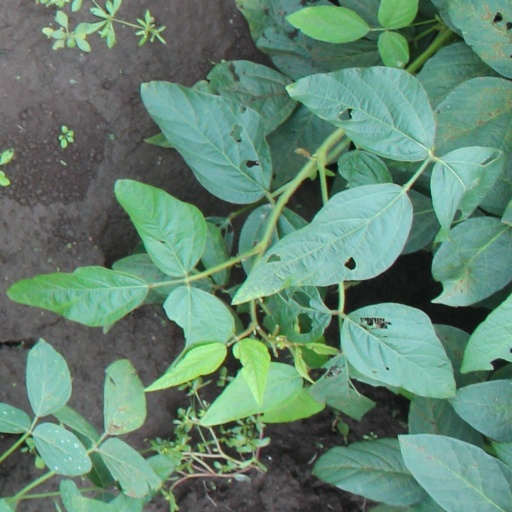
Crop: soybean